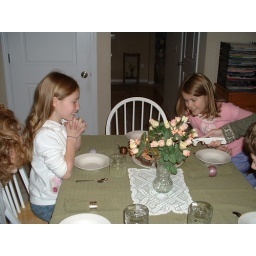
Mom lights the candles on the cupcakes while the girls watch in anticipation.